British Rail Class 73

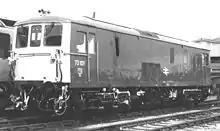
Class 73/1 73101 in BR blue livery

The Southern Railway's expanding third rail electric passenger network (which had begun as far back as 1915) was until 1941 a purely passenger electric multiple unit (EMU) system. This was because it was necessary to have gaps in the third rail for level crossings, etc., which effectively prevented the use of electric locomotives on either passenger or freight. It was not until the arrival of Oliver Bulleid as Chief Mechanical Engineer of the Southern Railway, in 1937, that the problem was finally addressed when he teamed up with Alfred Raworth, the Chief Electrical Engineer, to solve the issue. To overcome the problem of gaps in the third rail three experimental locomotives were built (which later became the British Rail Class 70) which were fitted with large flywheels that maintained momentum long enough to avoid stalling in gaps. The second problem for freight train operation by electric locomotives was the serious hazard that would result if the 750 V DC third rail was laid in goods yards, as this would be a danger to personnel on the ground and also present some complex issues loading and unloading many types of freight wagons. The initial solution was to install simple tramway-type overhead wires to carry the 750 V supply in certain yards and add a pantograph on the locomotive roofs.